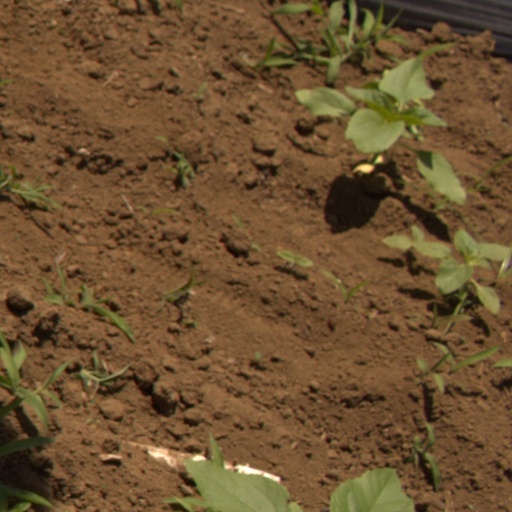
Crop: Jerusalem artichoke